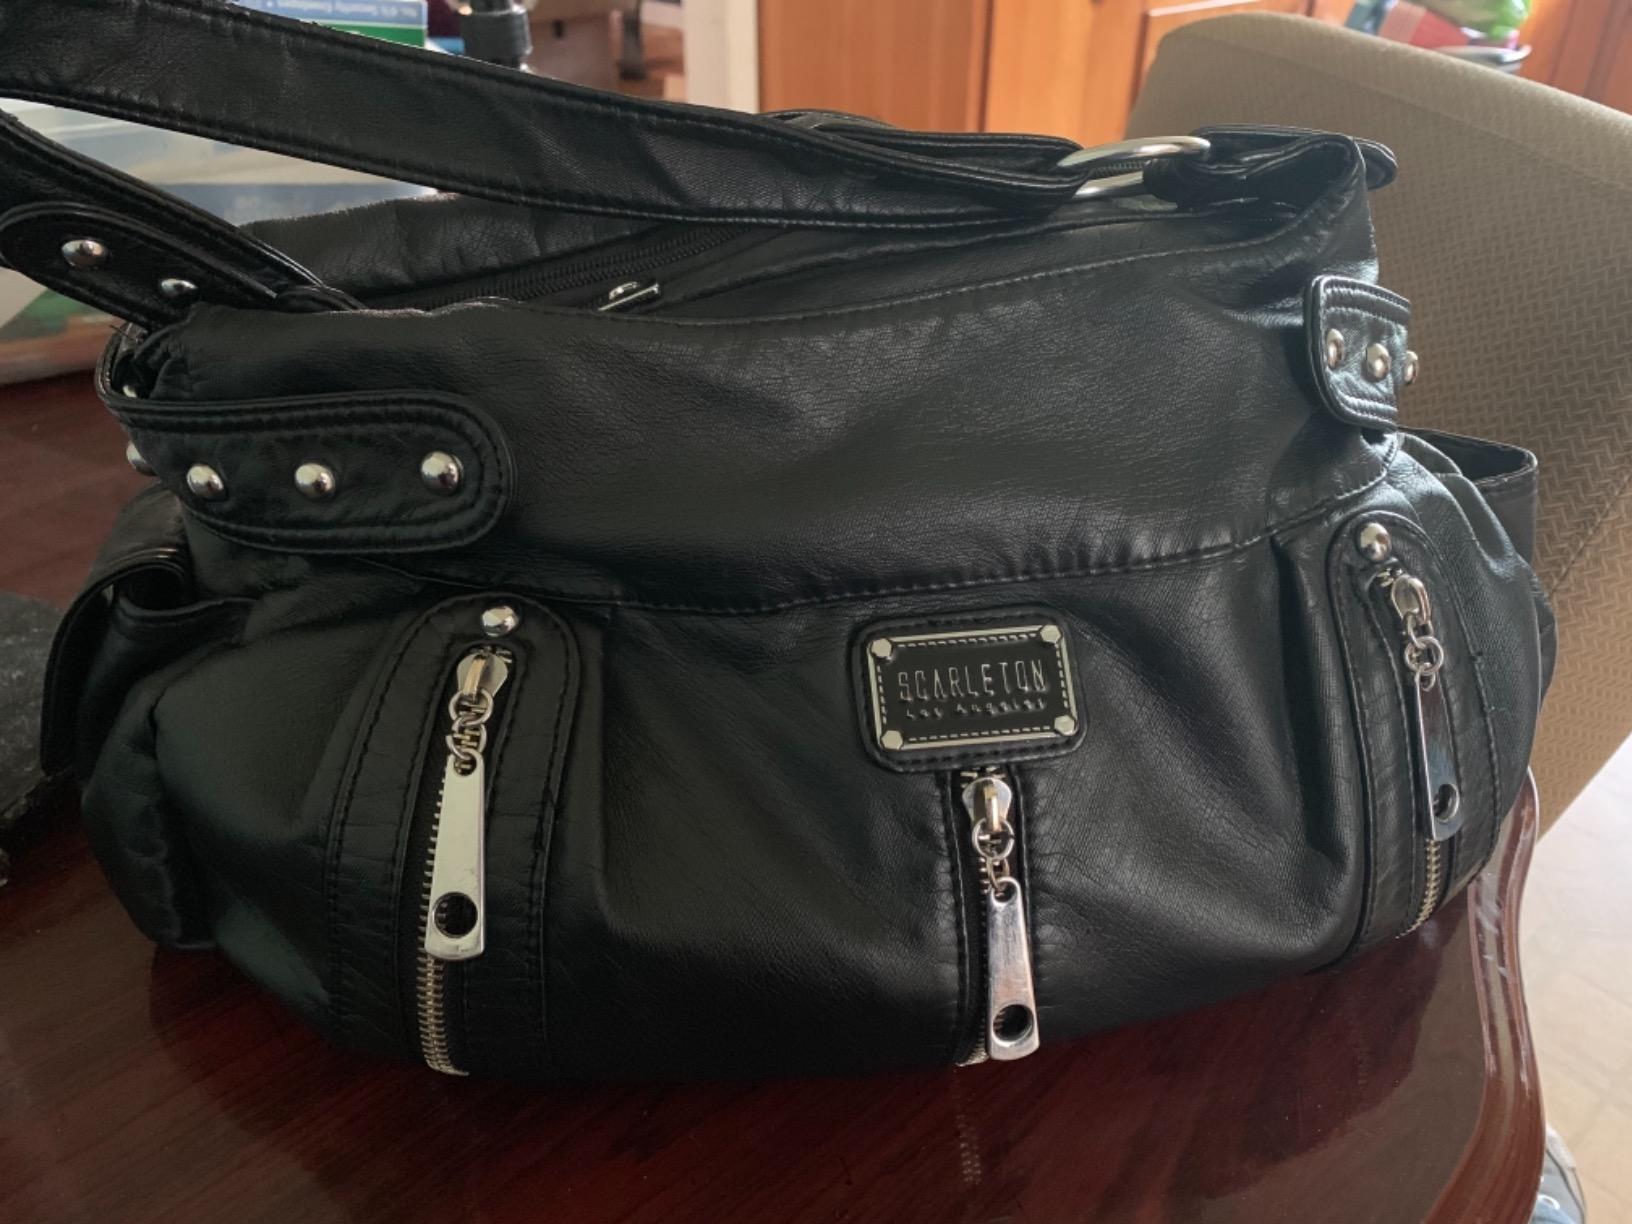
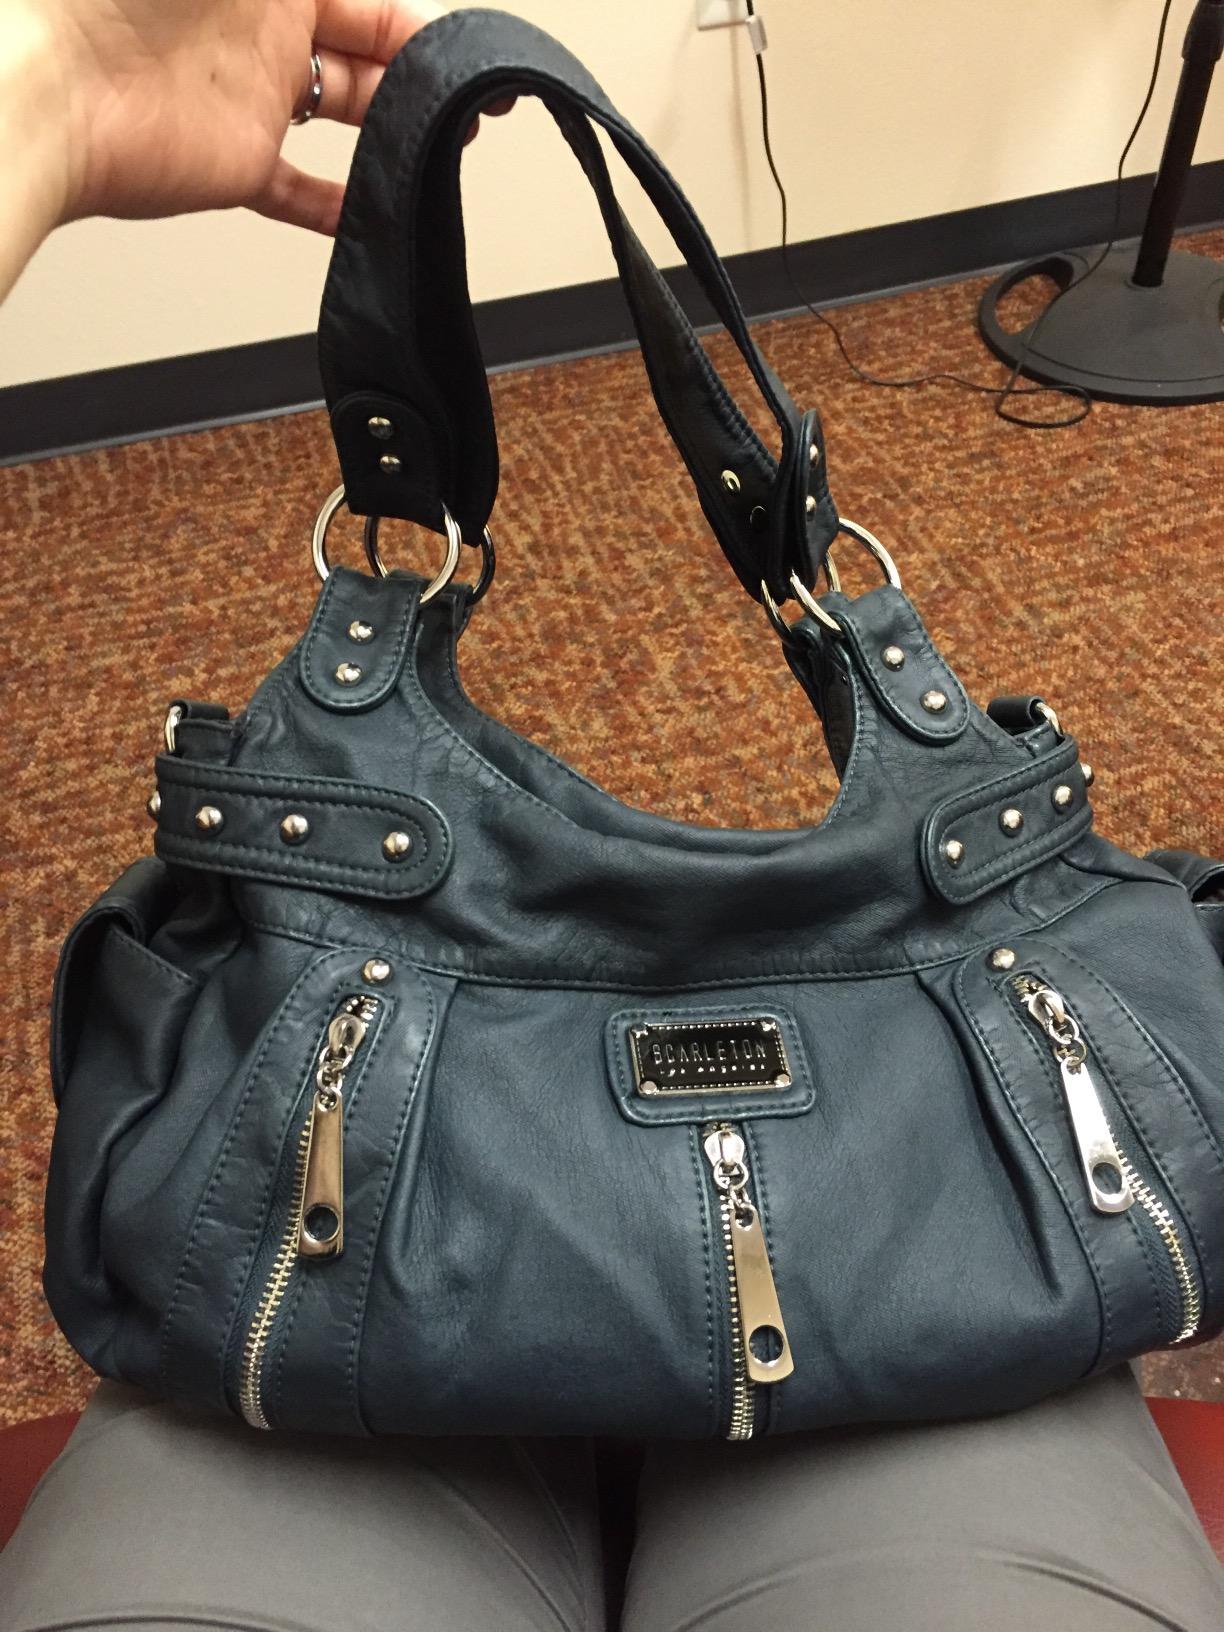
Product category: accessories_handbag
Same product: no